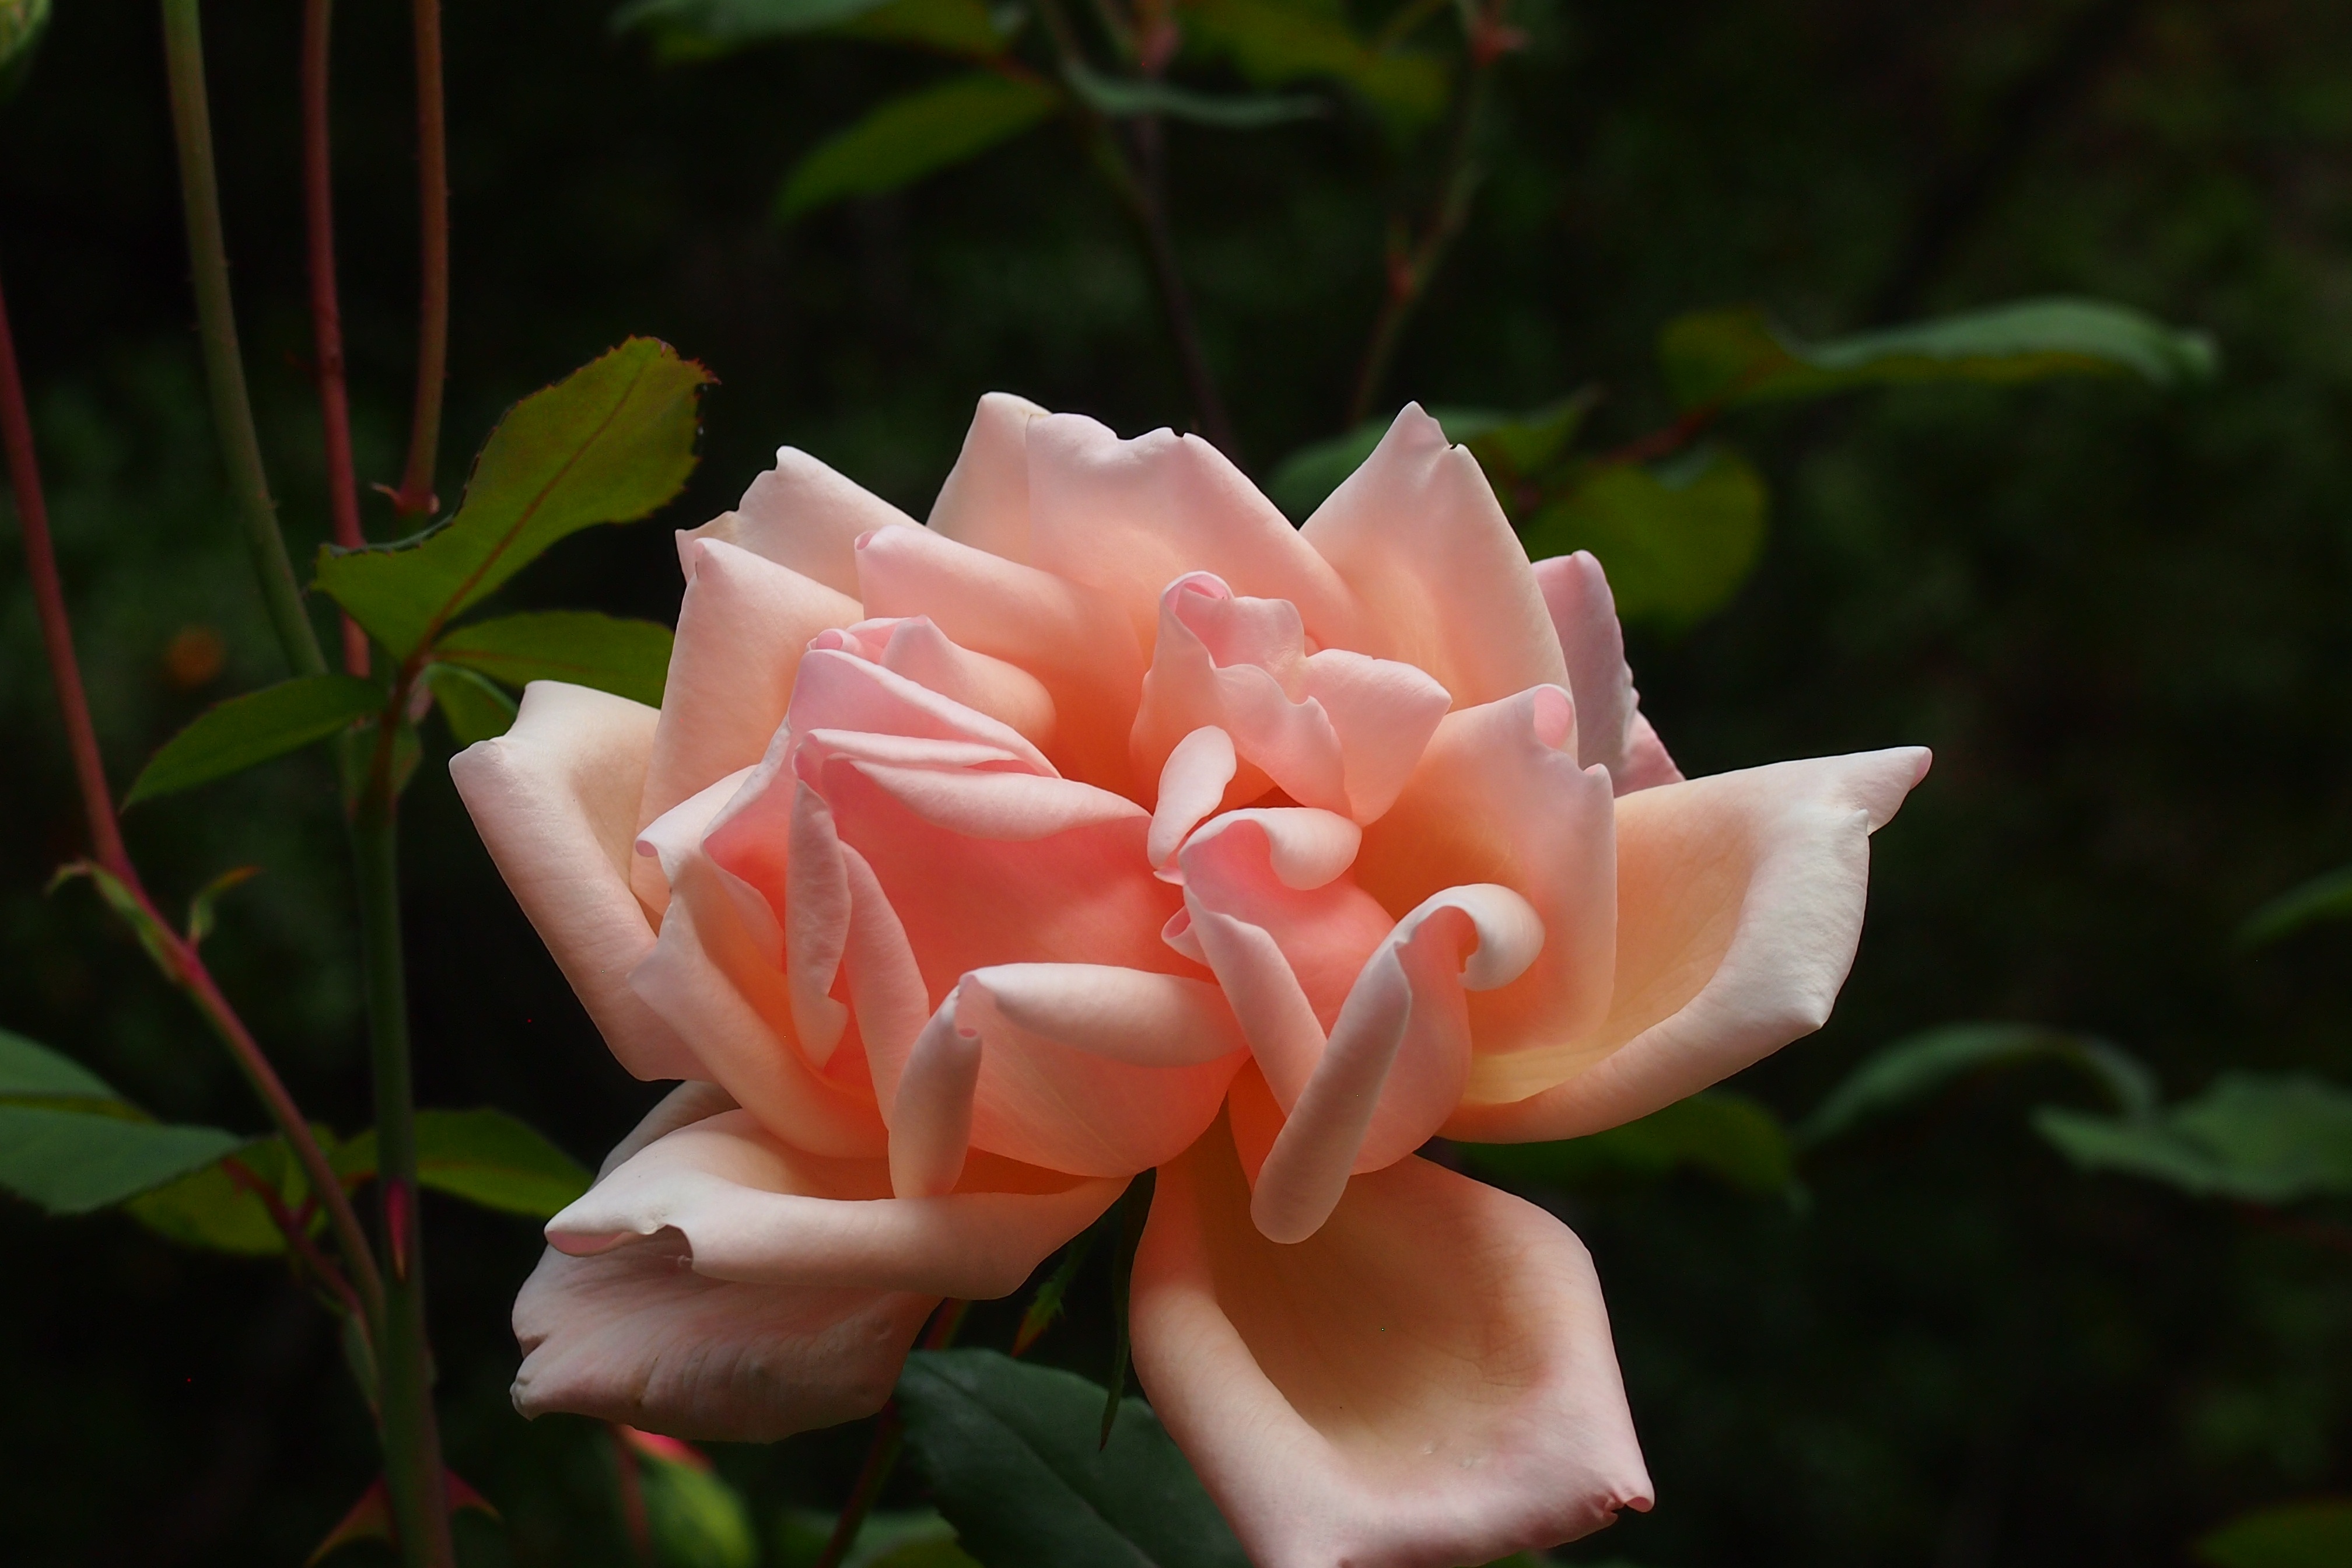
plant, flower, petal, rose, botany, pink, flora, petals, shrub, floribunda, fading, macro photography, flowering plant, garden roses, rose family, land plant, rose order